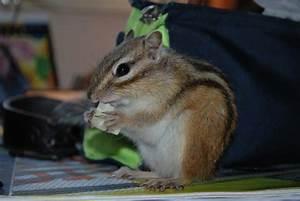
squirrel